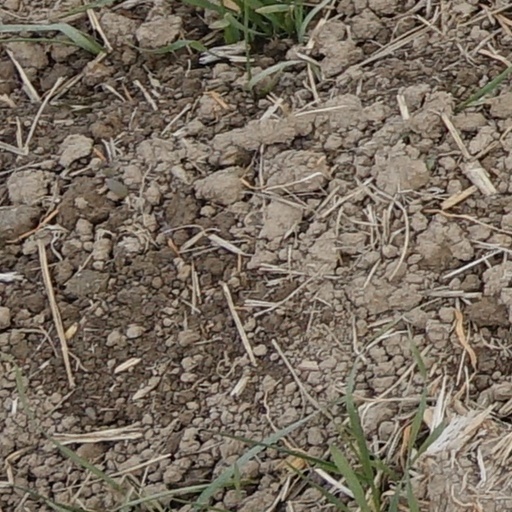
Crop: wheat